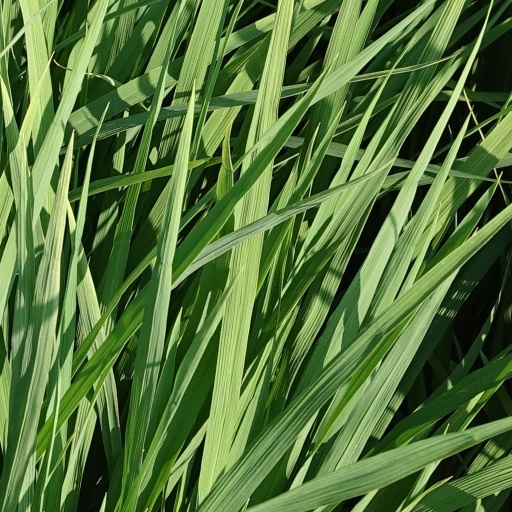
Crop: rice